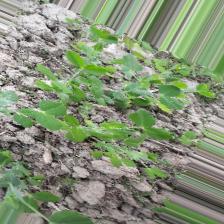
Label: Normal